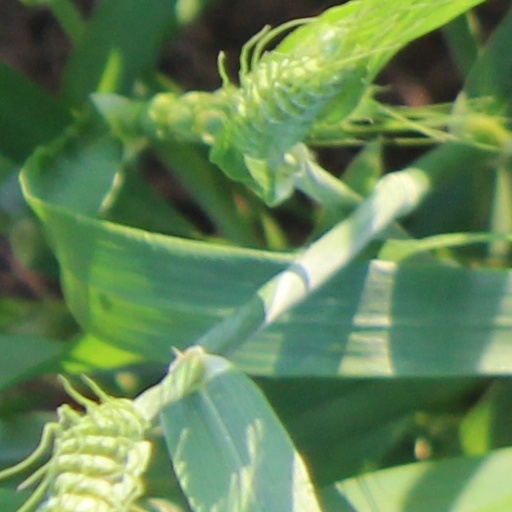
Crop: wheat